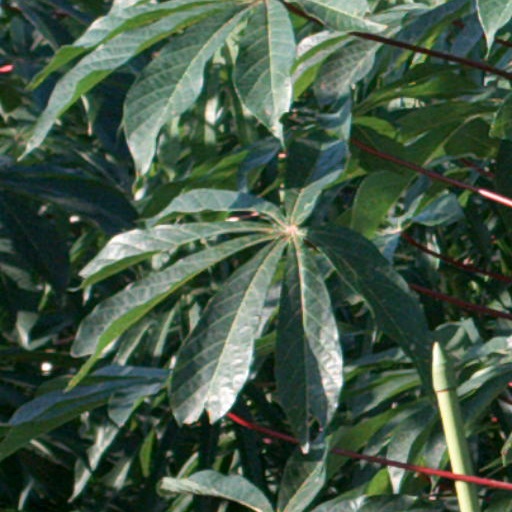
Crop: cassava